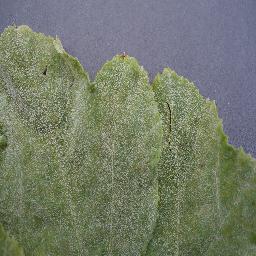
Label: Squash___Powdery_mildew